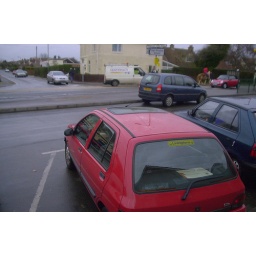
Small cars parked accross bays...MPV dumped in the road way, hopeless...